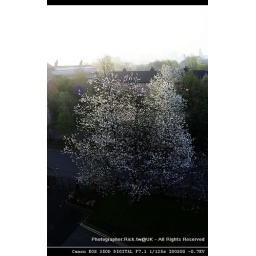
A tree with flower whole the tree in the fog in the weekend morning.